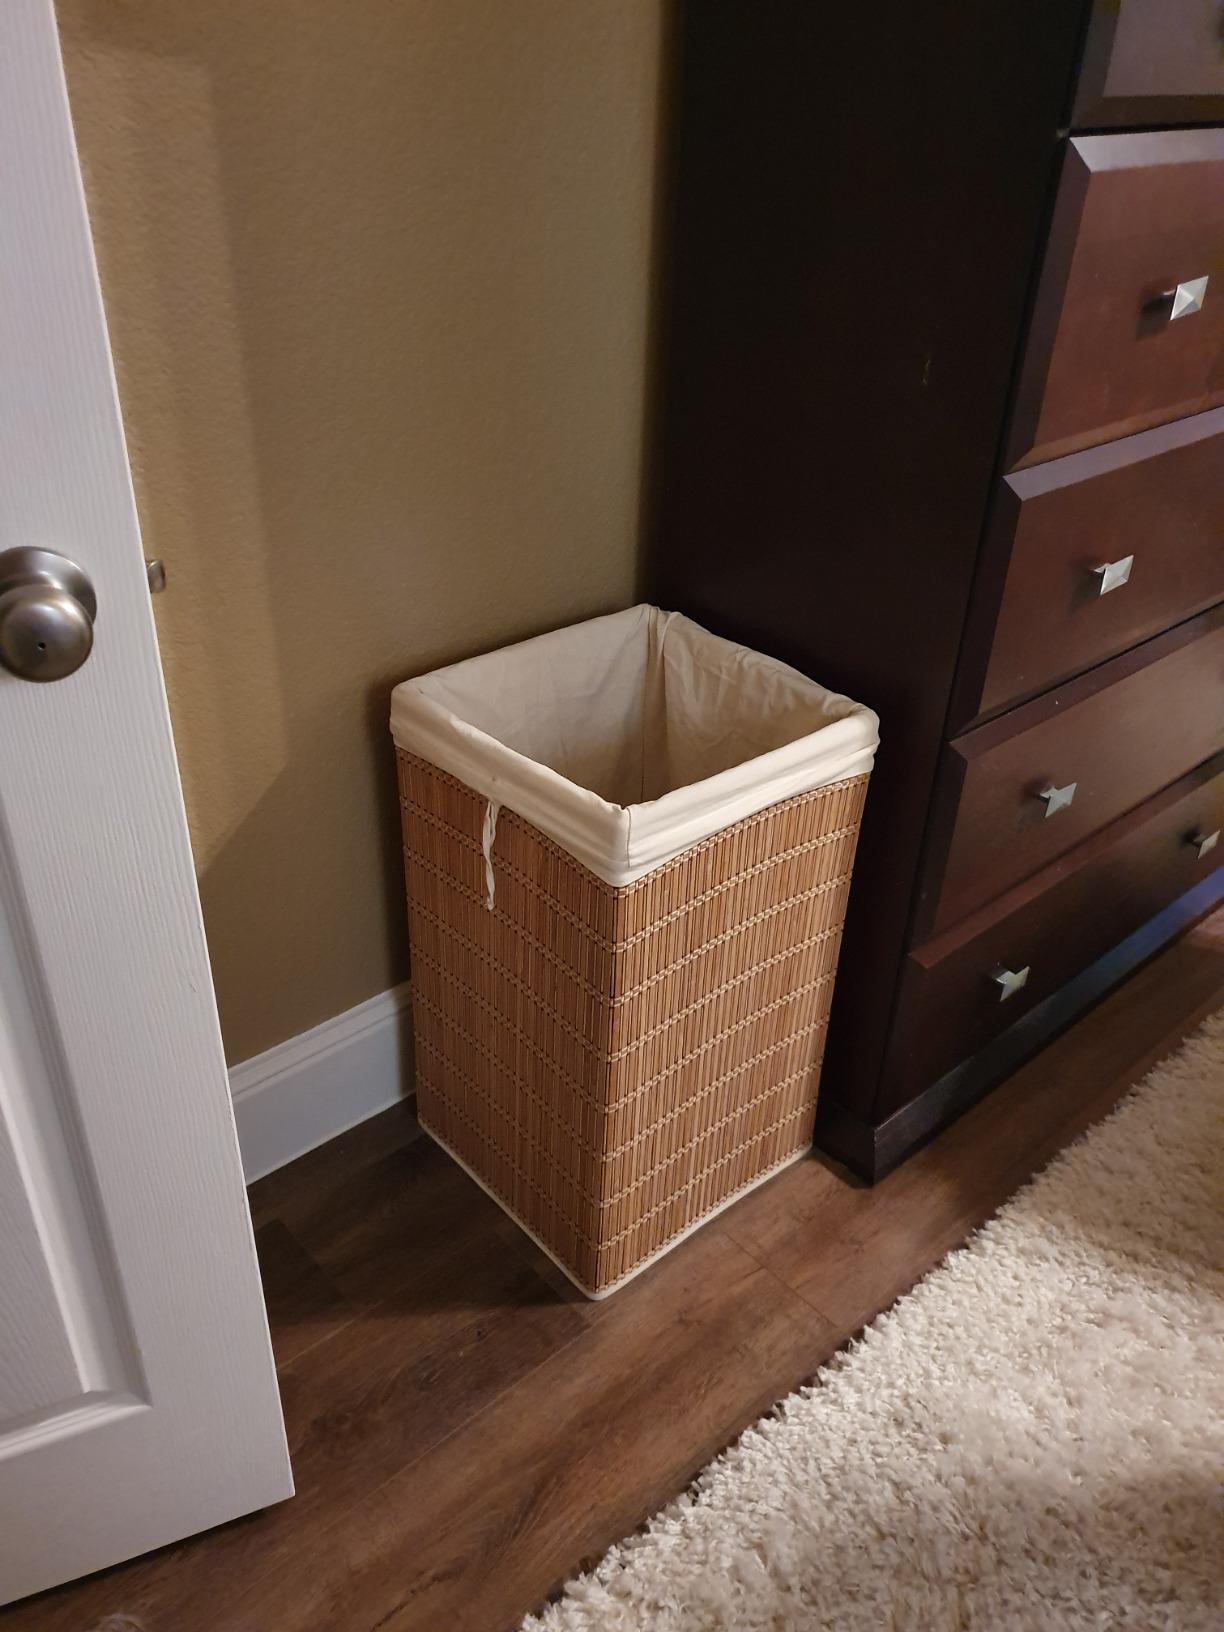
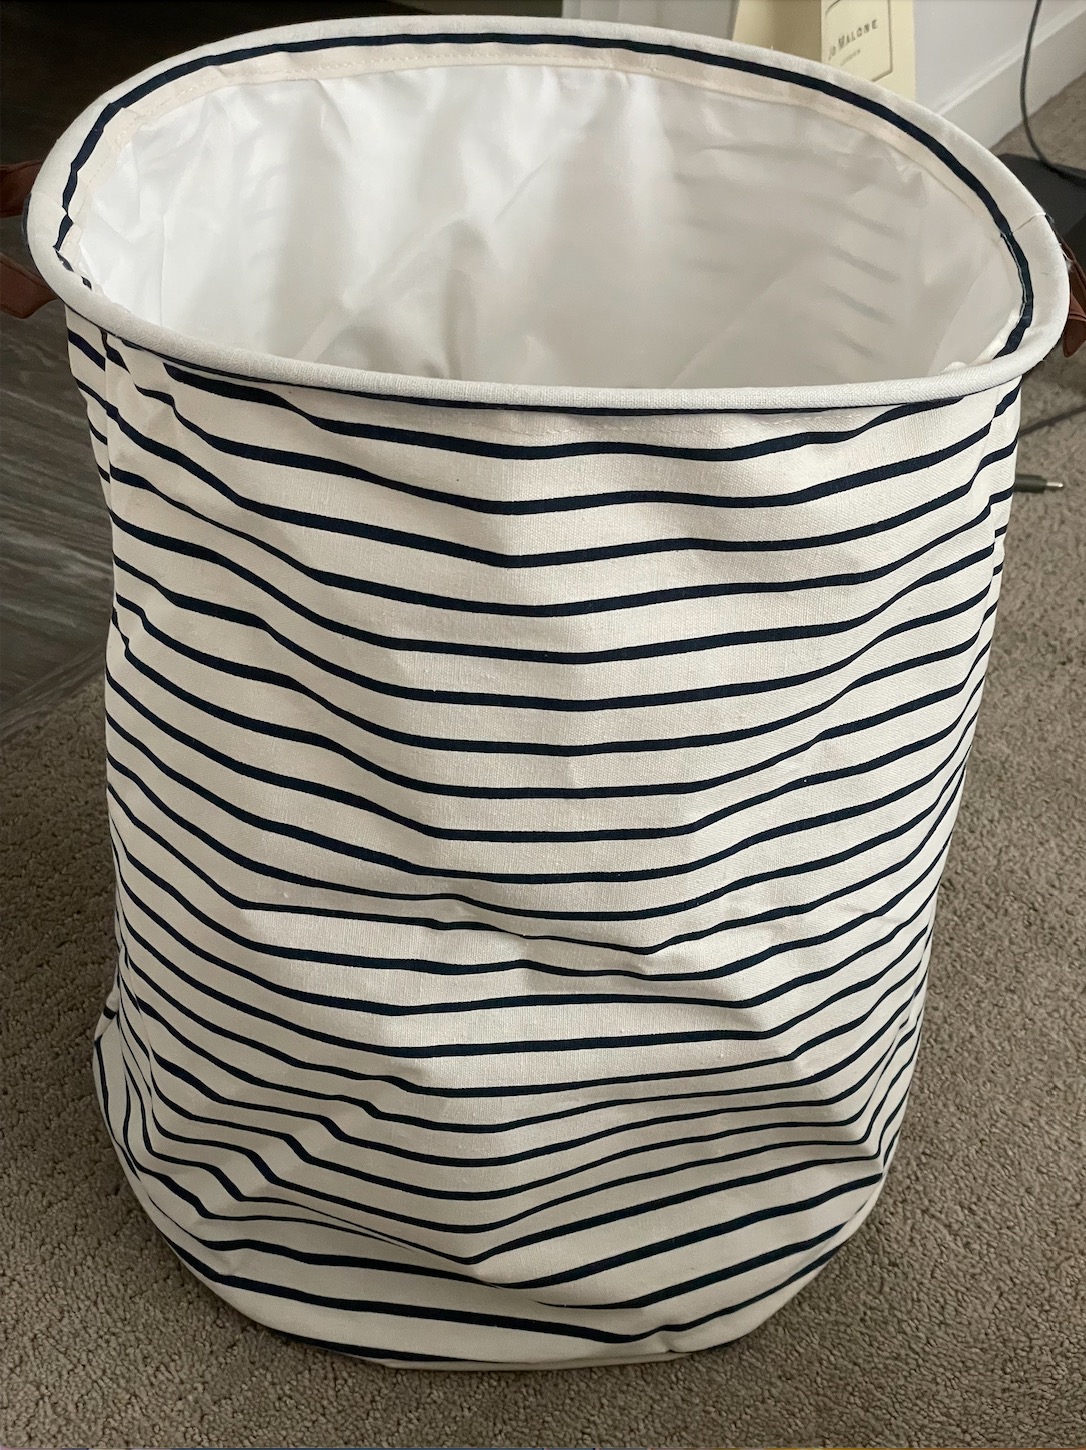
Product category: items_hamper
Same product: no